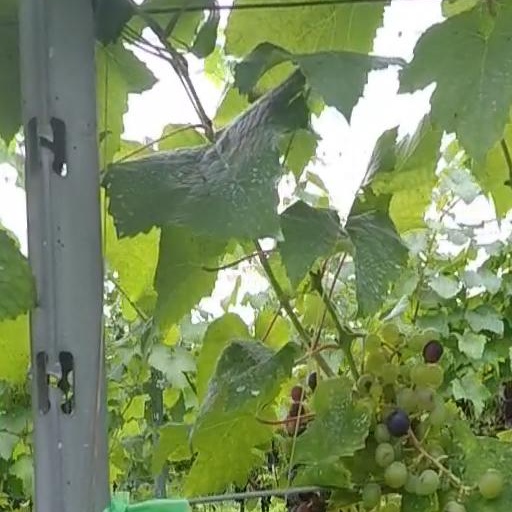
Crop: grape